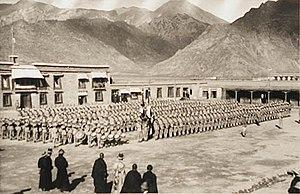
Thubten Gyatso ou Thupten Gyatso, né le 27 mai 1876 à Langdun et mort le 17 décembre 1933 à Lhassa est le 13ᵉ dalaï-lama, surnommé le « Grand Treizième ». Intronisé en 1879, il accède au pouvoir en 1895 à la suite du régent Lobsang Trinley, et gouverne jusqu'à sa mort.
La guerre sino-tibétaine, appelé en Chine, différent frontalier Xikang-Tibet est une guerre qui se déroula de 1930 à 1933 et opposa l'armée tibétaine de Thubten Gyatso, le 13ᵉ dalaï-lama, et la clique du Sichuan, dirigée par Liu Wenhui, soutenue par le Kuomintang. Elle eut pour objet le contrôle du Xikang. Le conflit s'embrasa sur un litige sur les monastères bouddhiques de cette région et le contrôle du Kham. Mais le Tibet ouvrit par la suite en 1932 un second conflit parallèlement à celui-ci, la guerre Tibet-Qinghai, pour le contrôle de l'Amdo. Dès lors, le seigneur de la guerre de la clique des Ma, Ma Bufang, expédia secrètement un télégramme au seigneur de la clique du Sichuan, Liu Wenhui, et à Tchang Kaï-shek, le nouveau maître de la République de Chine, pour coordonner leurs forces, ce qui aboutit à ce qui suggère une attaque conjointe sur les forces dispersées tibétaines. Le Tibet ne put résister et faire face sur les deux fronts. Il fut donc totalement défait. Il perdit alors tout le Kham oriental au profit du Sichuan et une grande partie de l'Amdo pour la clique des Ma.